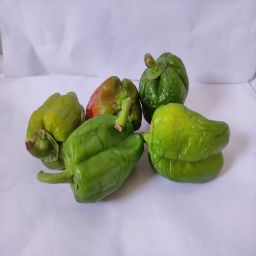
Crop: Bell Pepper
Quality: Ripe